Preeti Kaur

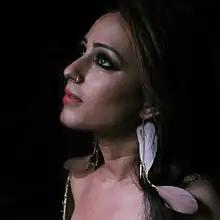

Preeti Kaur (born 26 April 1981) is a Nepalese-Punjabi pop singer. She has won the Shikhar Beat Contest as the best vocalist. She has released several songs with other artists and also as a solo act. Her first song was "Jhan Jhan Badhyo". Kaur made her Bollywood career in 2012 with her song Promises from the movie Unforgettable. She participated in Startup Weekend Kathmandu on 12–14 September 2014. The idea pitched by her group, Natural Fertilizer and Waste Management, was chosen and the start-up idea won the first prize.